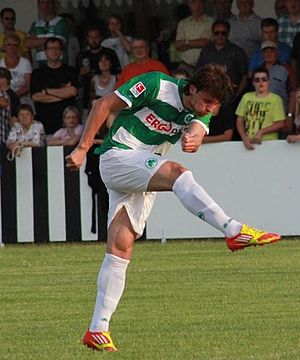
Ilir Azemi
Ilir Azemi er en fodboldspiller fra Kosovo, der som angriber spiller for tyske SpVgg Greuther Fürth.